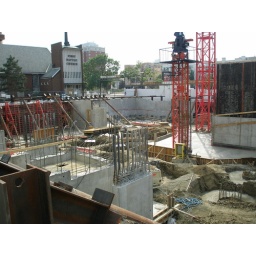
A general overview of the Mayfair construction site. The care of the building is now slightly above street level.